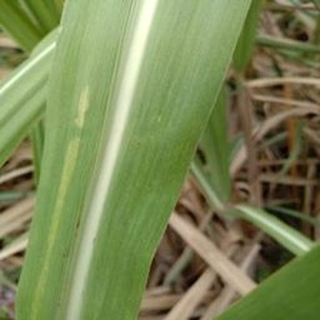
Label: sugarcane_mosaic